Ōizumi-gakuen Station

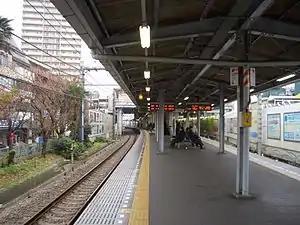
View of the platforms, December 2008

is a railway station on the Seibu Ikebukuro Line in Nerima, Tokyo, Japan, operated by the private railway operator Seibu Railway.